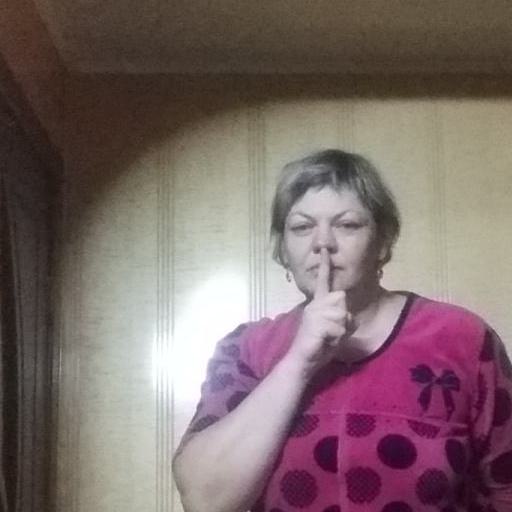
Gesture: mute